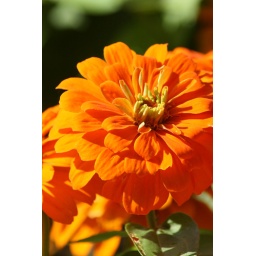
Bright orange flowers photographed at the Dallas Arboretum in late May.